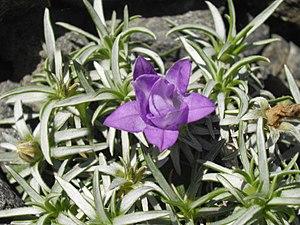
Edraianthus est un petit genre de plantes à fleurs de la famille des Campanulaceae. Les espèces du genre Edraianthus sont natives des montagnes des Balkans, notamment de Croatie, Bosnie-Herzégovine, Bulgarie et Serbie. On les rencontre aussi en Roumanie, en Italie et en Grèce.
Cette liste de Tracheophyta de Bosnie-Herzégovine, ainsi que d’espèces introduites est un aperçu incomplet d’espèces de mousses, de fougères, de gymnospermes et d’angiospermes citées dans la littérature disponible en langues bosniaque, croate, serbe et serbo-croate. Cet aperçu n’inclue pas des espèces cultivées ni celles occasionnellement introduites.